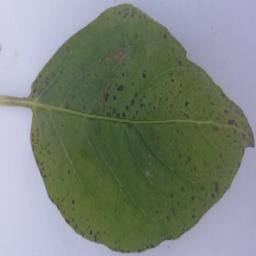
Etiqueta: Tizon_Temprano